Yoram Yair

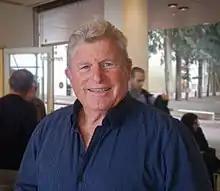
A picture of Yoram Shmuel Yair

Yoram Shmuel Yair (born 29 August 1944) is an Israeli retired soldier who served in the IDF for 35 years until his release with the rank of major general, in 1998. After his release, he volunteers in the social, educational and business fields. He serves as chairman and strategic advisor of several companies in Israel and abroad, and as chairman of "Yahad – United for Israel's Soldiers", chairman of the association "After Me!" and chairman of an association that operates drug and alcohol rehab villages. Yair built and heads the Rabin Leadership Program at the IDC Herzliya.